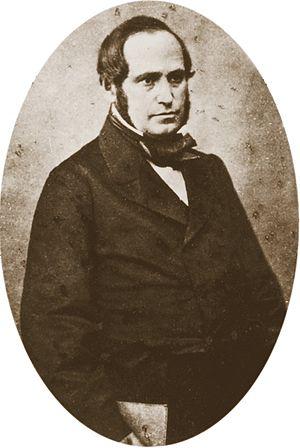
Isaac Kramsztyk, rabbin réformé, prédicateur, avocat et écrivain polonais.